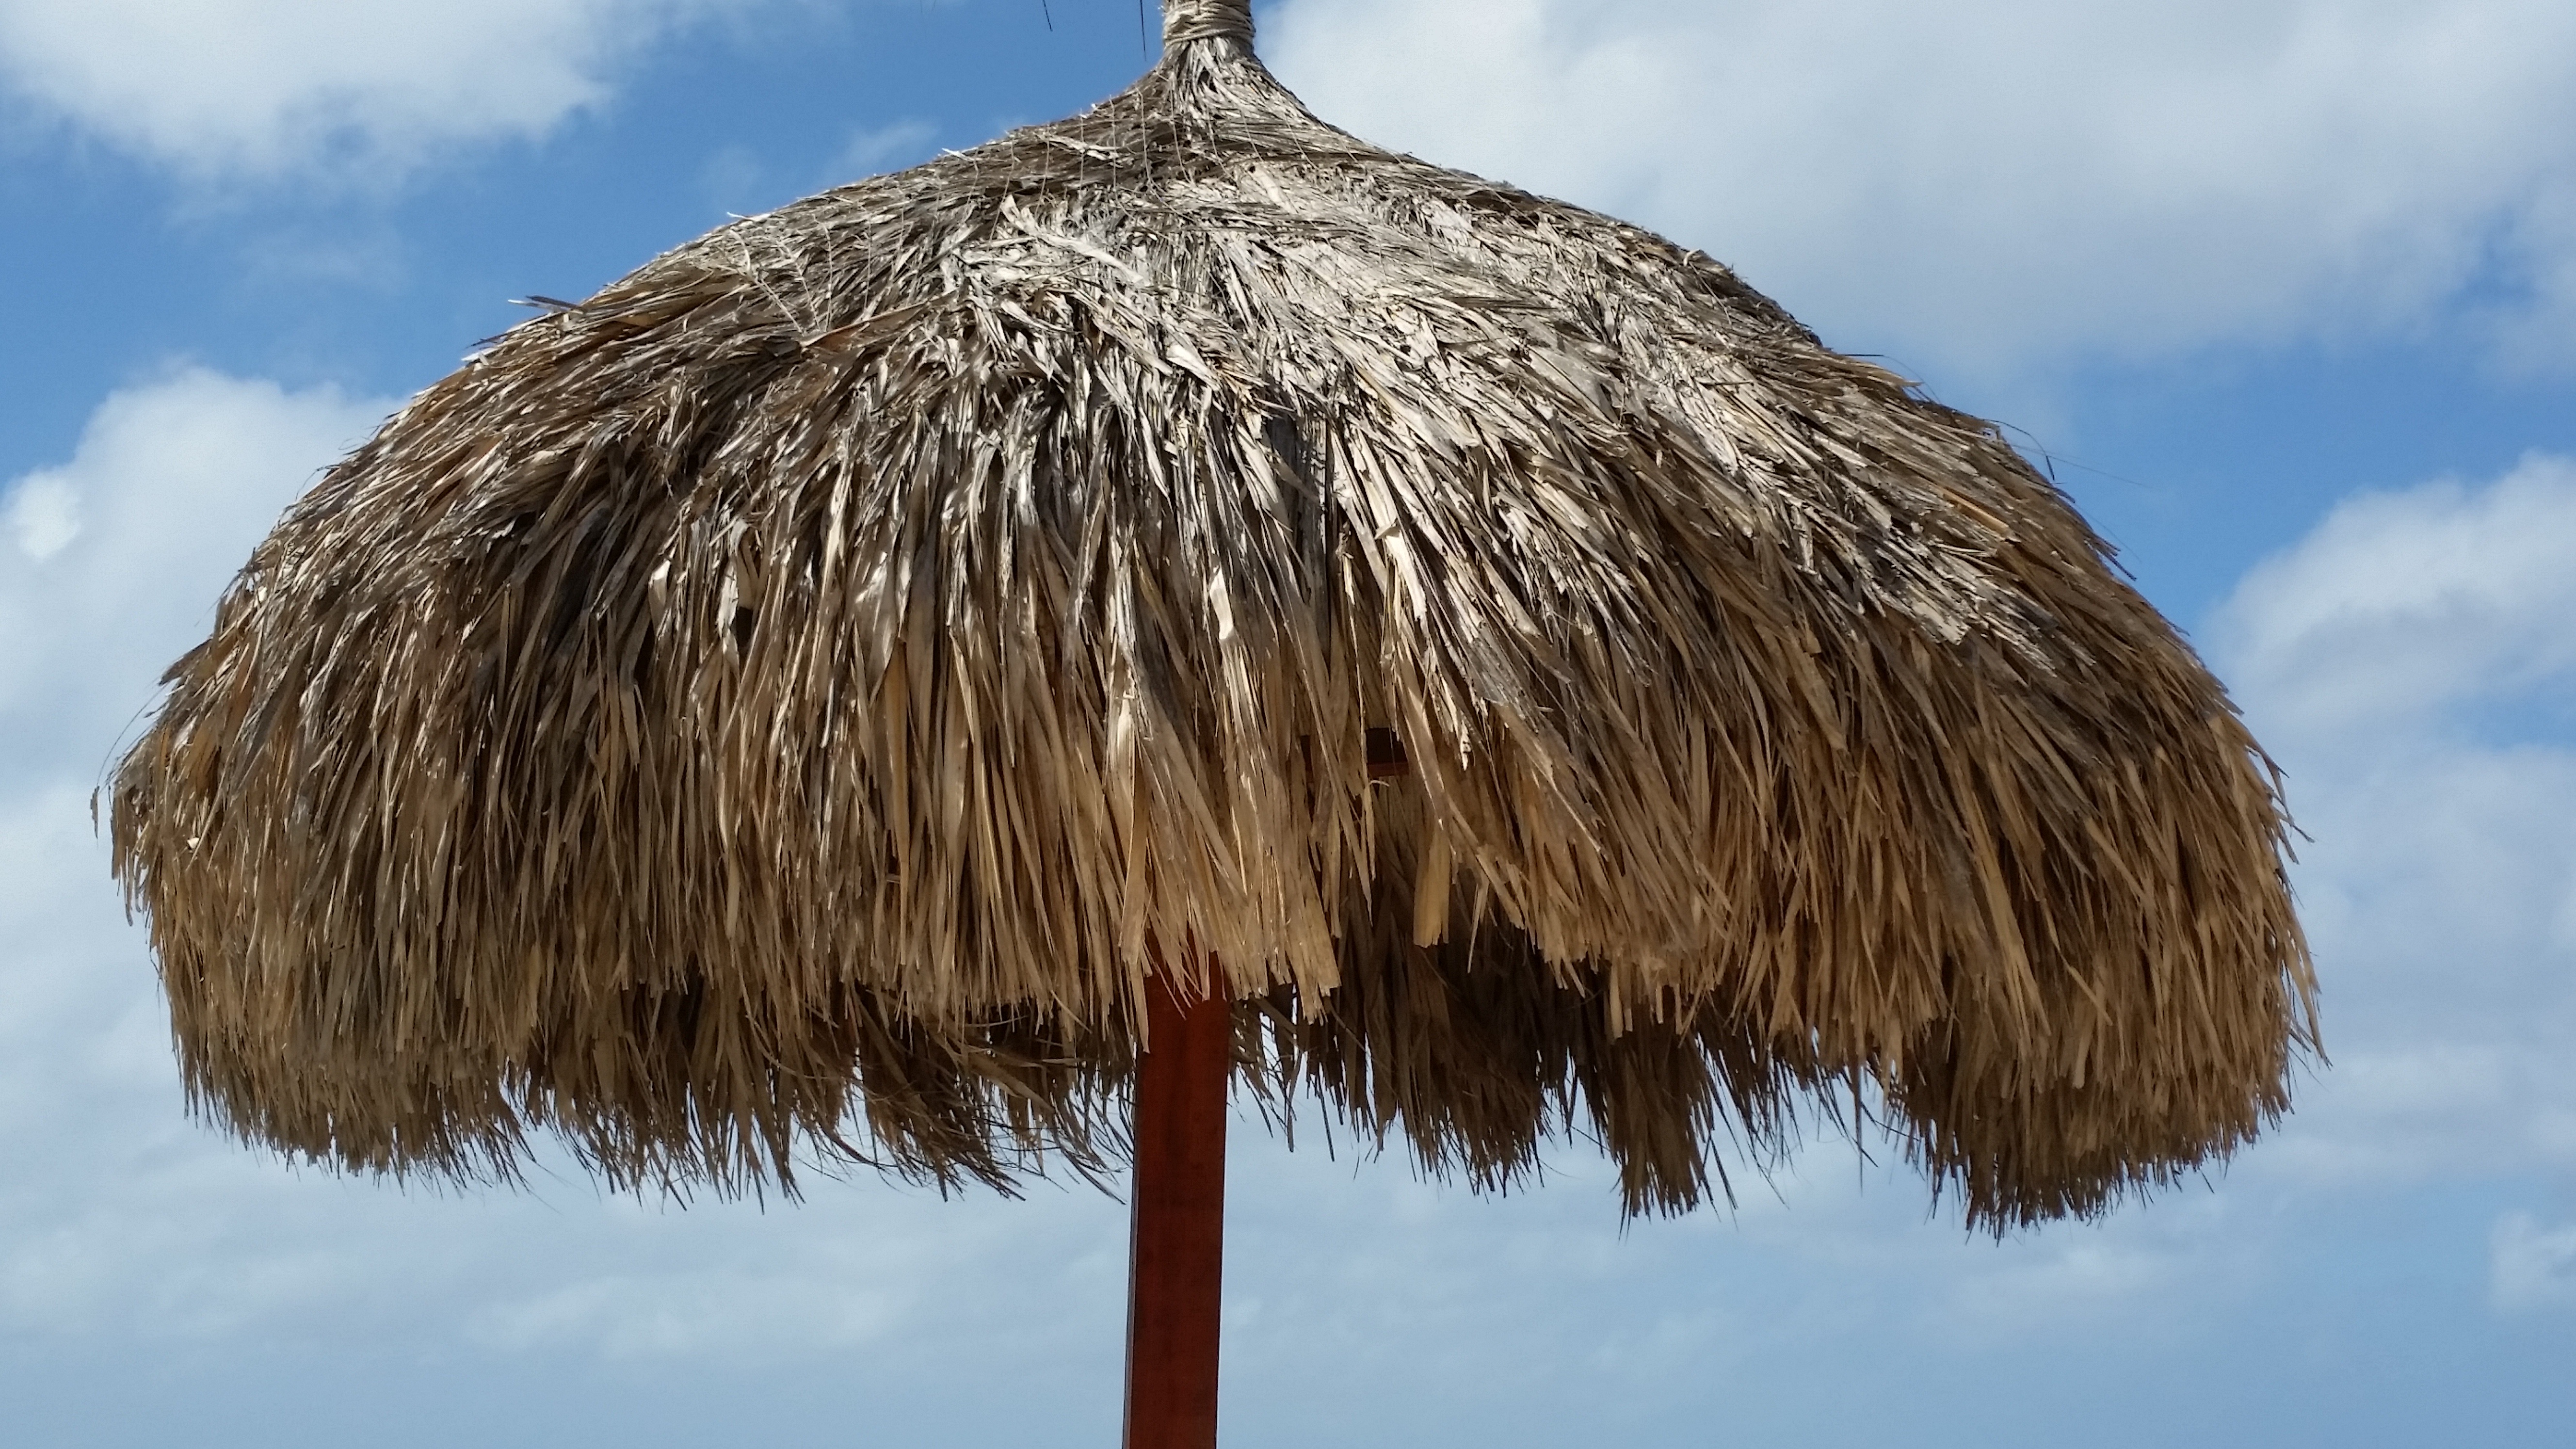
tree, nature, snow, winter, plant, flower, wind, hut, weather, holiday, parasol, himmel, sun protection, woody plant, arecales